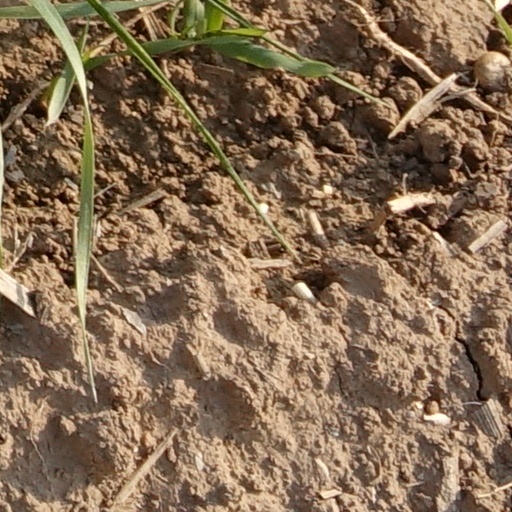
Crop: wheat